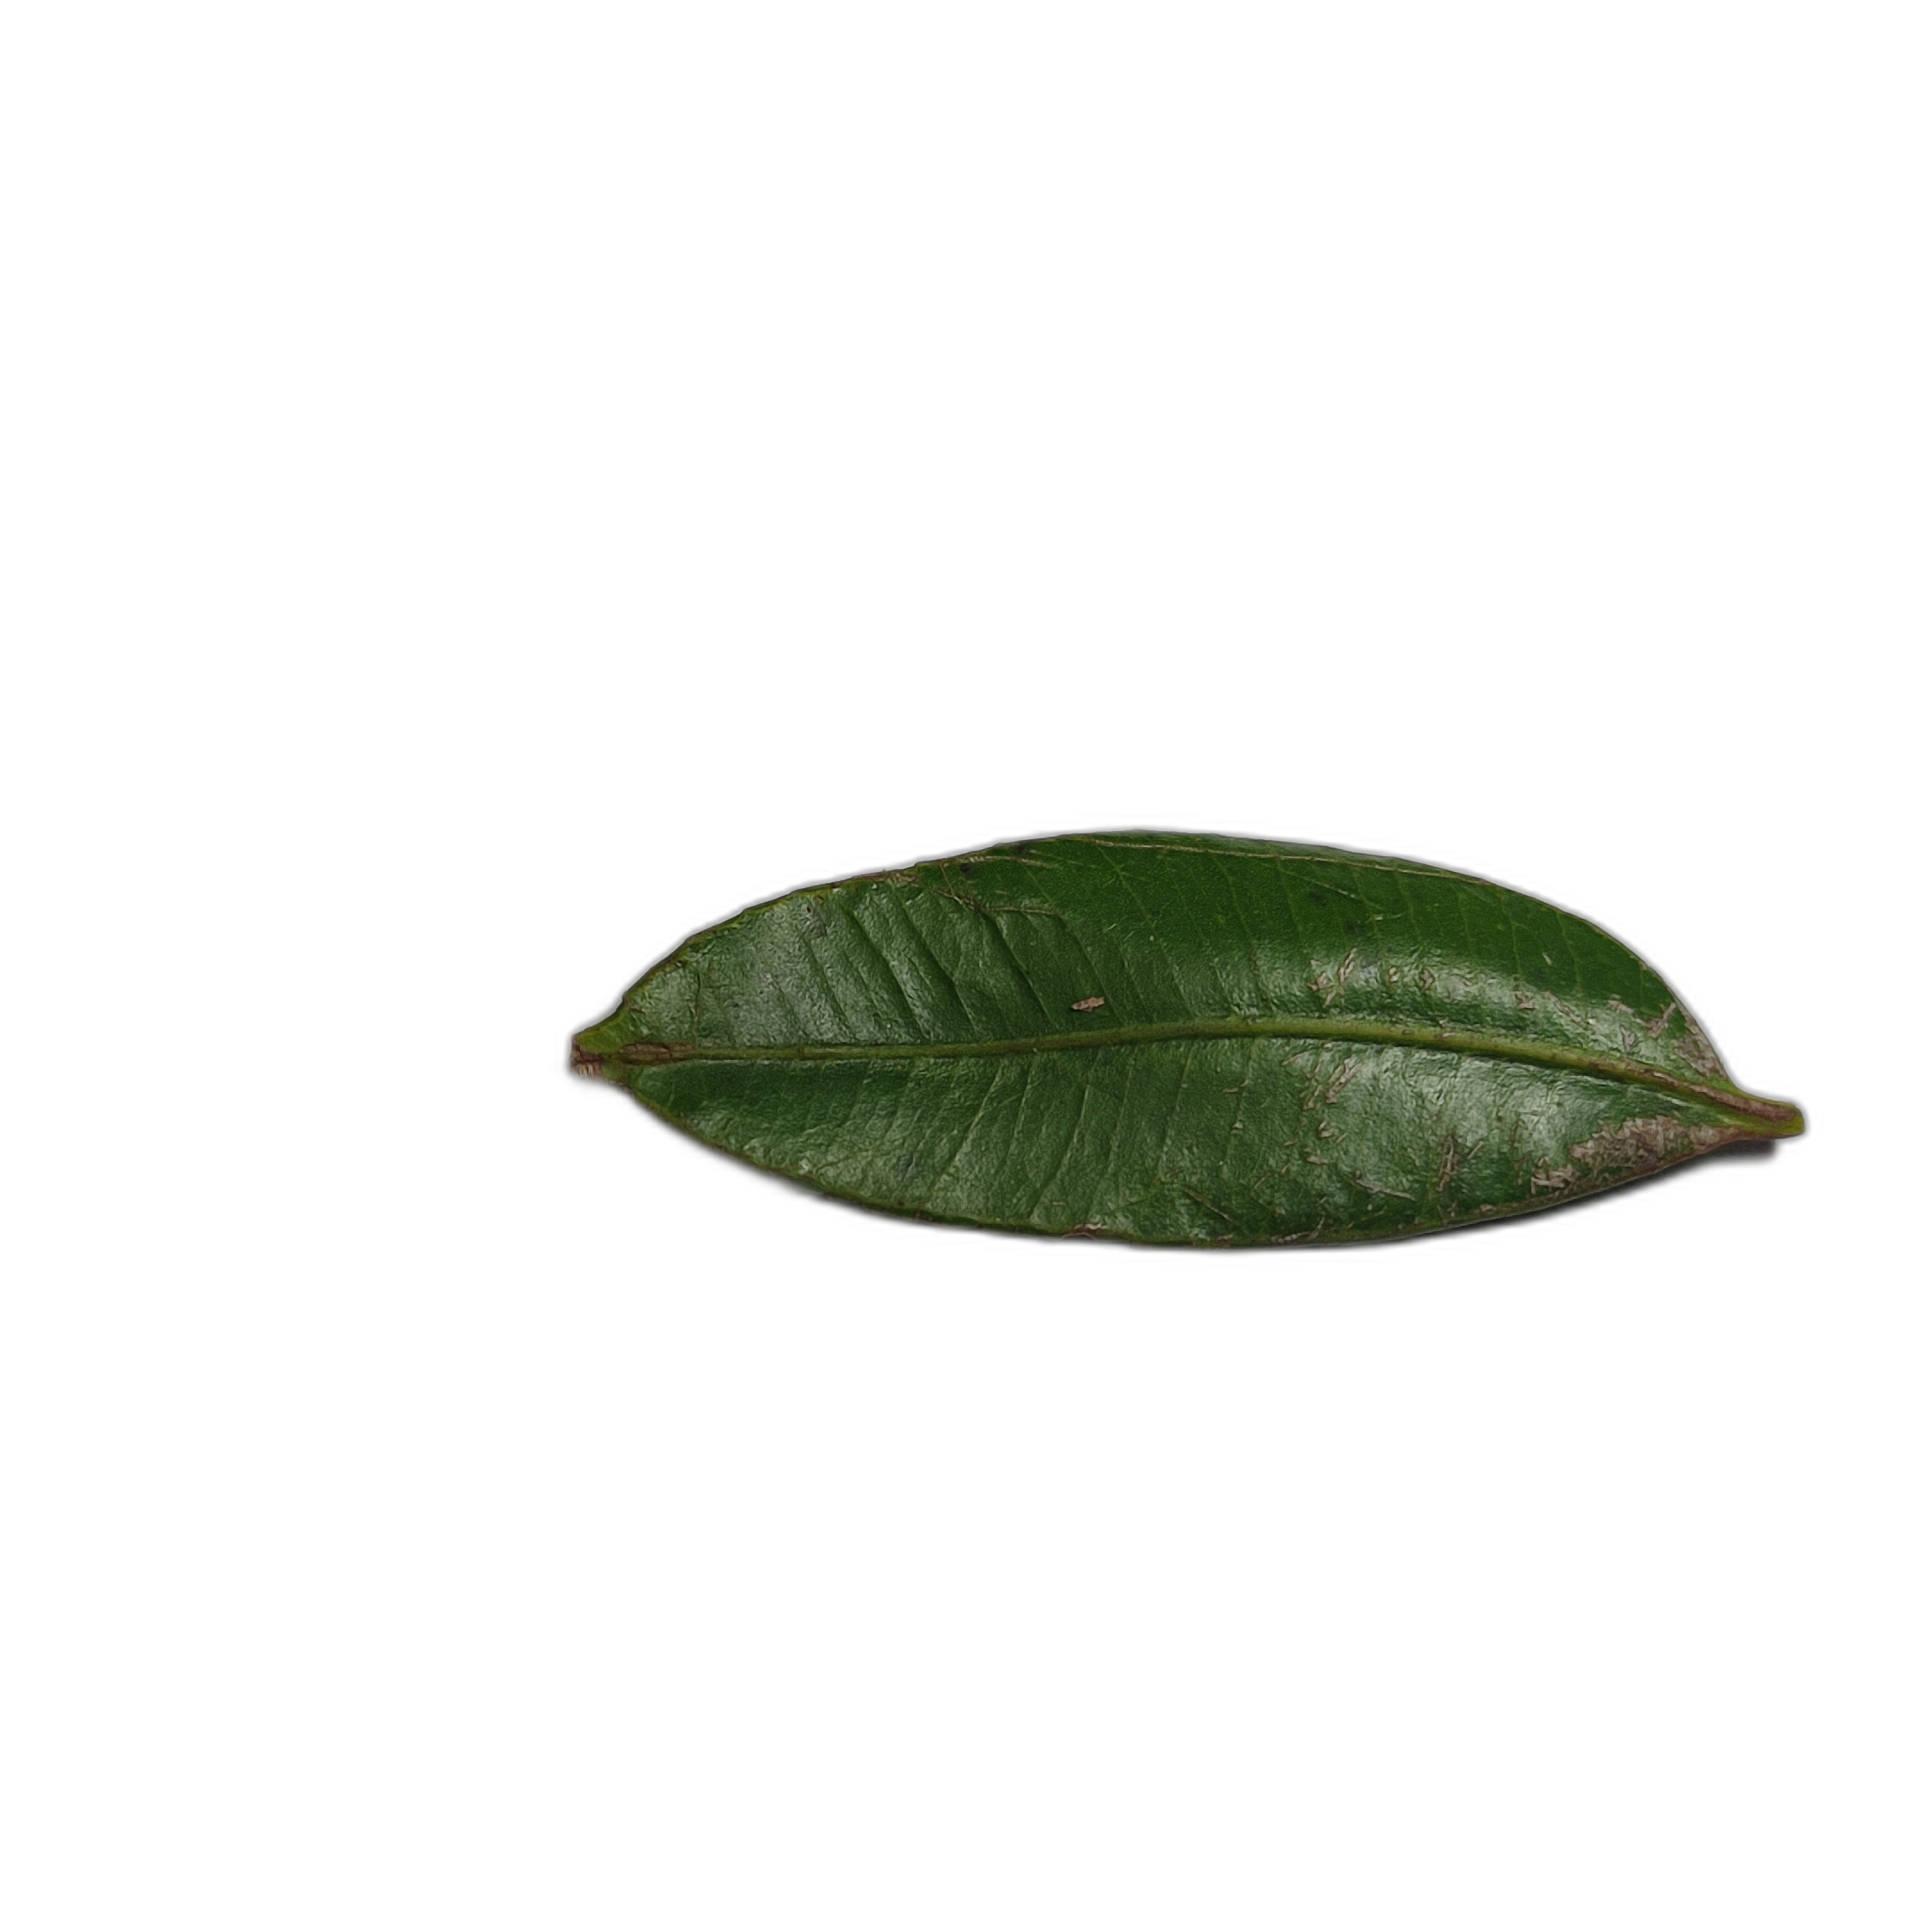
Label: healthy